David J. Griffiths

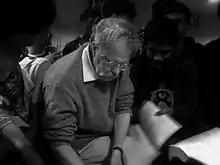
Griffiths in 2014

David Jeffrey Griffiths (born December 5, 1942) is an American physicist and educator. He was on the faculty of Reed College from 1978 through 2009, becoming the Howard Vollum Professor of Science before his retirement. He wrote four highly regarded textbooks for undergraduate physics students.